Counting coup

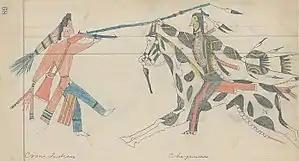
Ledger drawing of a mounted Cheyenne warrior counting coup with lance on a dismounted Crow warrior, 1880s.

Among the Plains Indians of North America, counting coup ( is French for 'blow' or 'shock') is the warrior tradition of winning prestige against an enemy in battle. It is one of the traditional ways of showing bravery in the face of an enemy and involves intimidating him, and, it is hoped, persuading him to admit defeat, without having to kill him. These victories may then be remembered, recorded, and recounted as part of the community's oral, written, or pictorial histories.